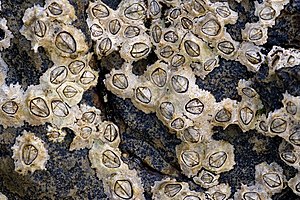
Rankefødder
Chthamalus stellatus (rur) er en rankefod.
Chthamalus stellatus (rur) er en rankefod.
Rankefødder er små krebsdyr.